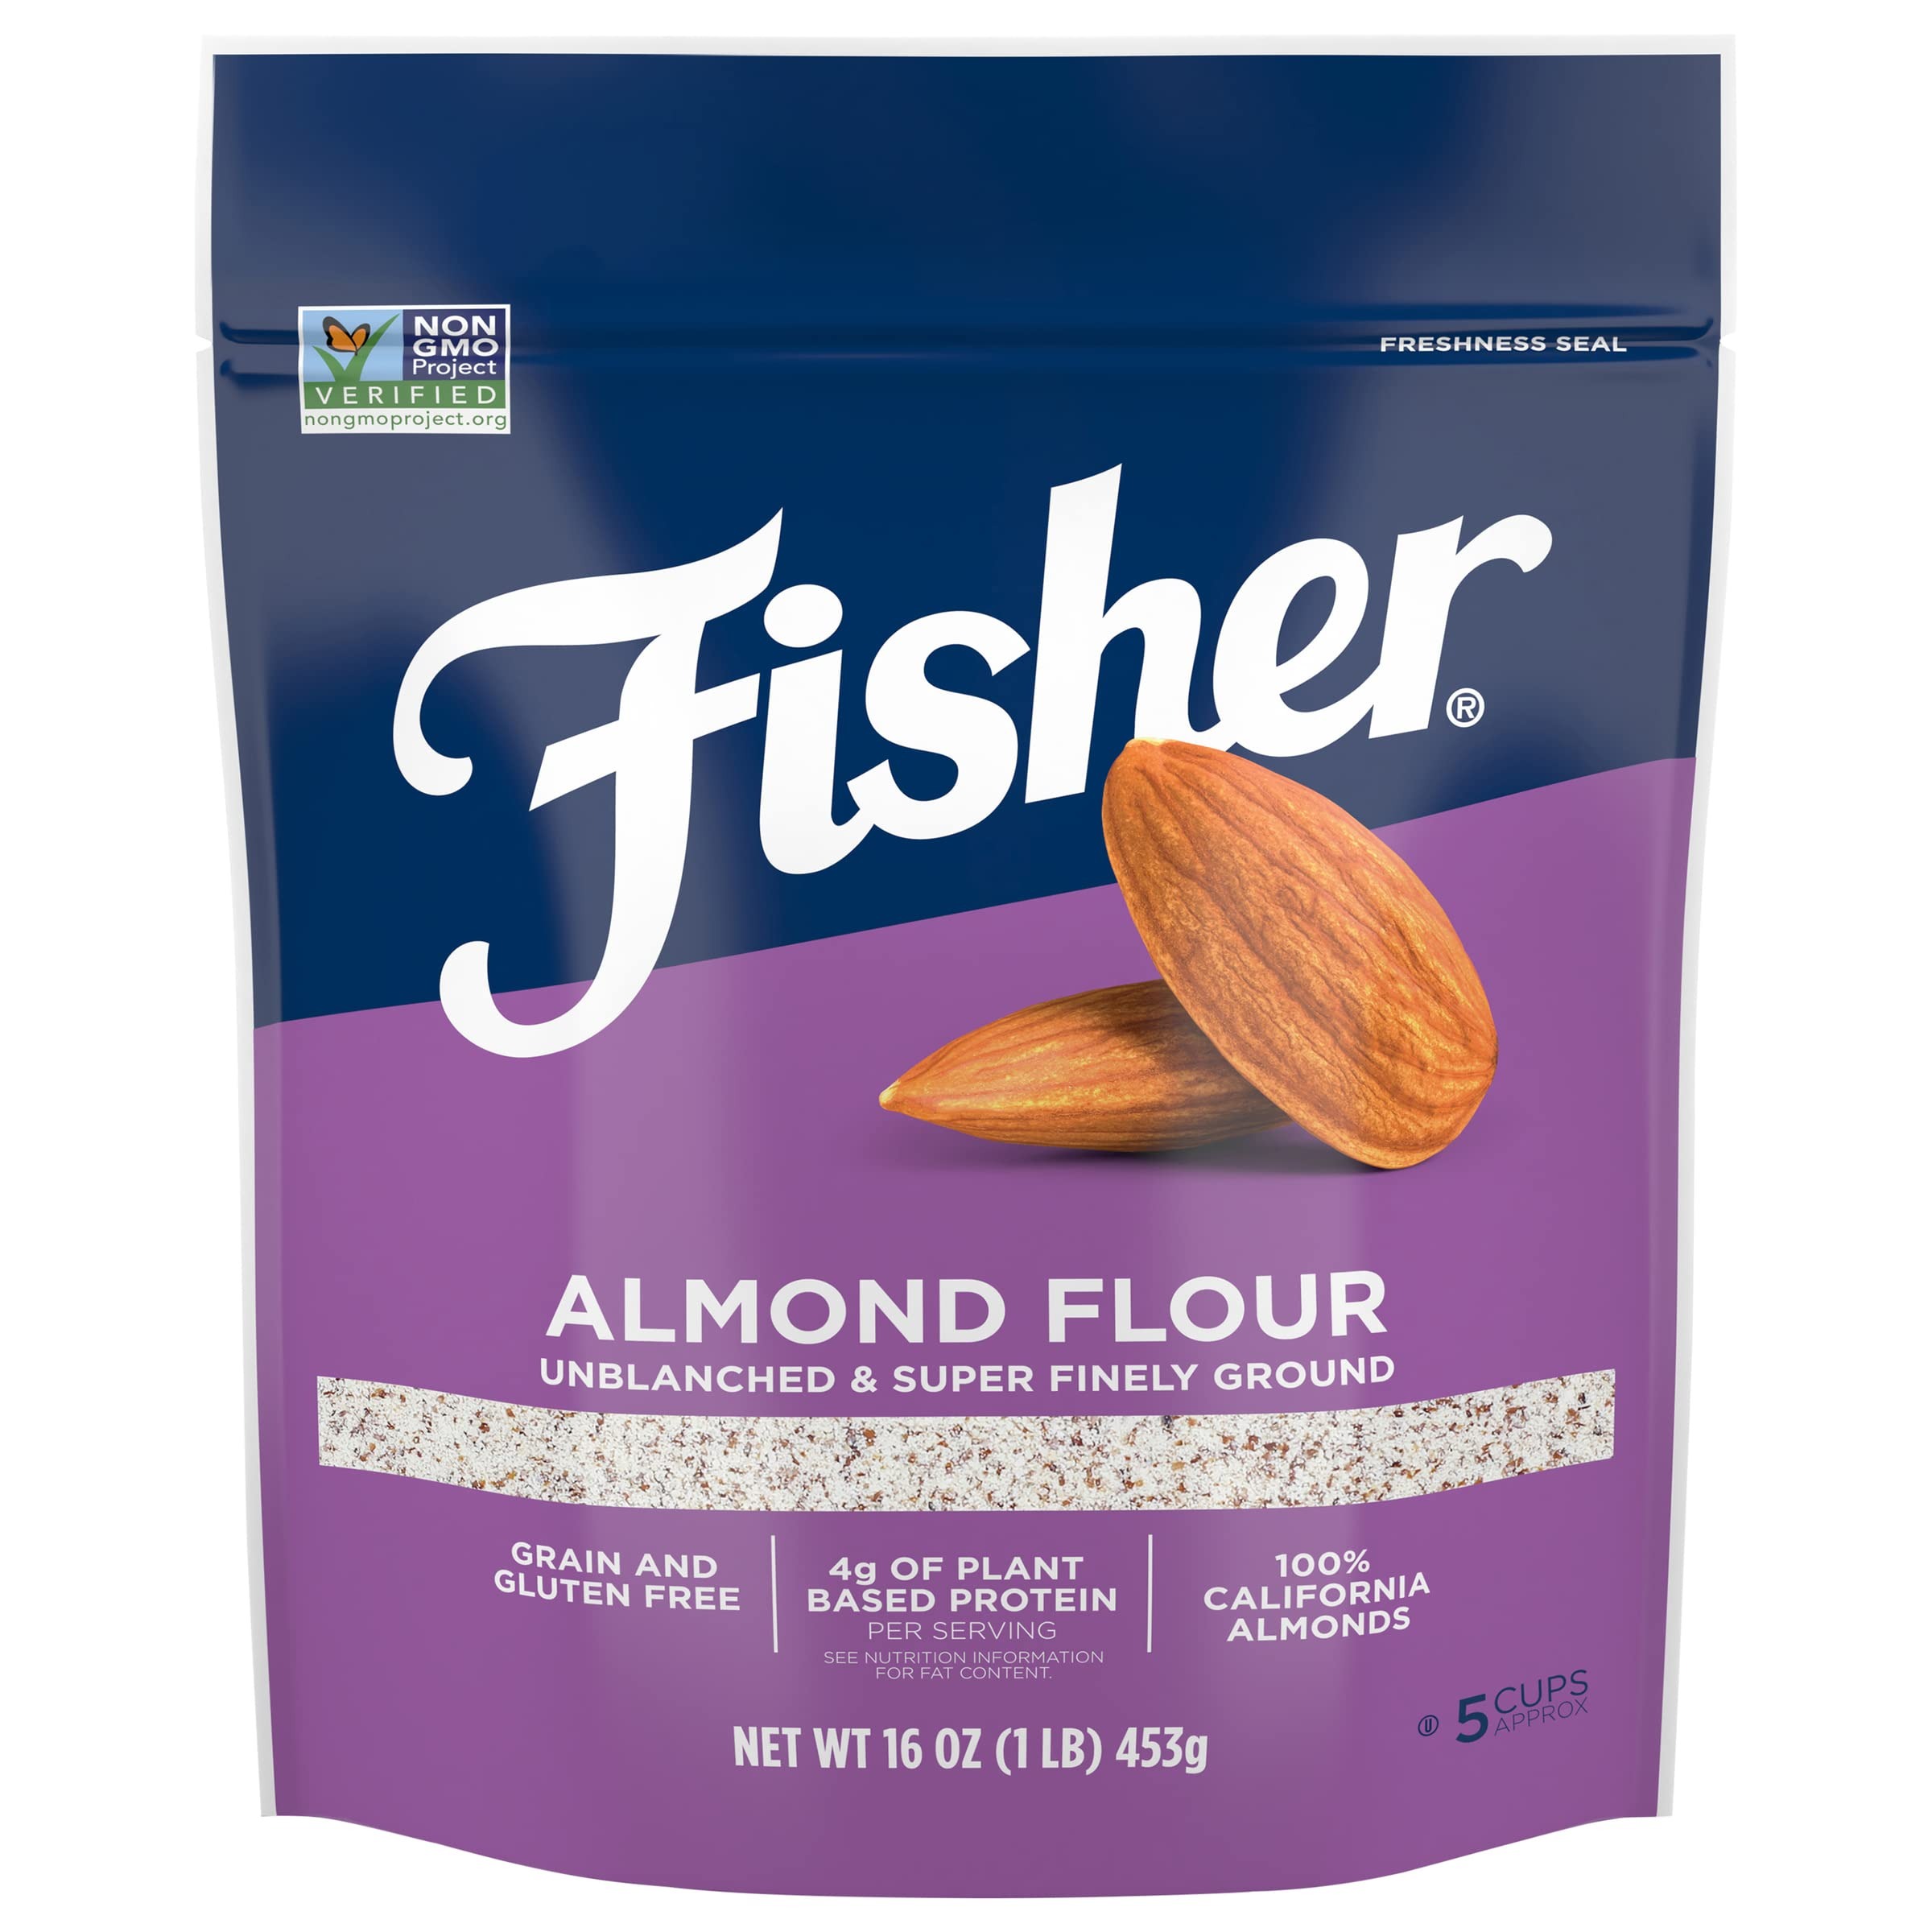
Item Name: Fisher Almond Flour, 16 Ounces, Naturally Gluten Free, No Preservatives, Non-GMO, Keto, Paleo, Vegan Friendly, Unblanched, Super Finely Ground
Bullet Point 1: Contains 1- 16 Ounce (5 Cups) resealable bag of Fisher Almond Flour, made with only 100% California, USA Almonds
Bullet Point 2: With its rich and nutty flavor and 4 grams of plant-based protein and 2 grams of net carbs per serving, our Almond Flour is a perfect choice for your gluten free, grain free, and low carb recipes
Bullet Point 3: Our Almond Flour is keto and paleo friendly, gluten free, grain free, vegan, and Non-GMO Project verified
Bullet Point 4: Great for cooking and baking. With a mildly sweet and nutty taste, Fisher’s Almond Flour is the gluten-free and versatile ingredient you'll always want in your pantry
Bullet Point 5: For 100 years, Fisher Nuts has been committed to bringing their customers the taste of quality. We oversee the whole journey of our products, from orchard to resealable bag to your kitchen
Value: 16.0
Unit: Ounce

Price: 5.98